West Coast Woods Model Home

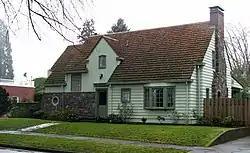
West Coast Woods Model Home in 2009

The West Coast Woods Model Home, located in north Portland, Oregon, is listed on the National Register of Historic Places.